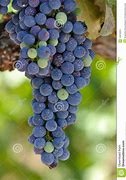
Label: grape